Unit injector

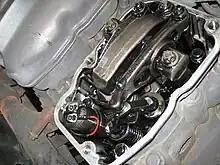
Bosch UI on a Scania R164 V8 engine

The Volkswagen Group mainstream marques used unit injector systems (branded "Pumpe Düse", commonly abbreviated to "PD") in their Suction Diesel Injection (SDI) and Turbocharged Direct Injection (TDI) diesel engines, however this fuel injection method has been superseded by a common-rail design, such as the new 1.6 TDI.